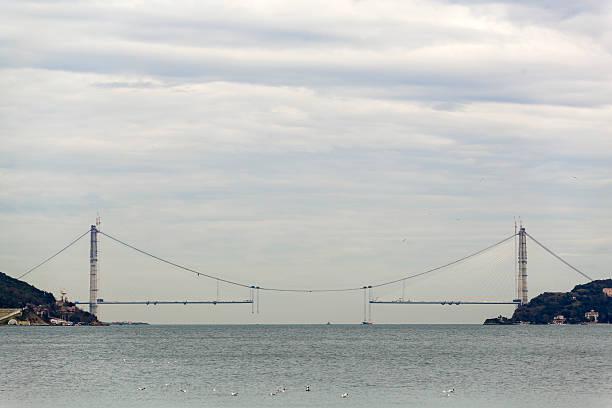
construction of the third bridge
Relation: Story